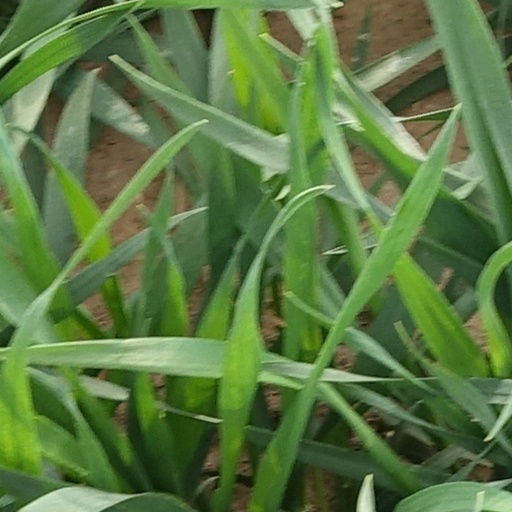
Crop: wheat